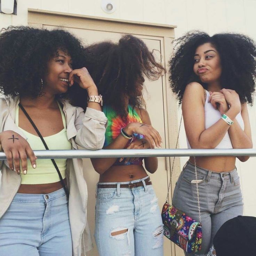
a relationship where the person reflects you vs balance you usually become a lesson .